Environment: real
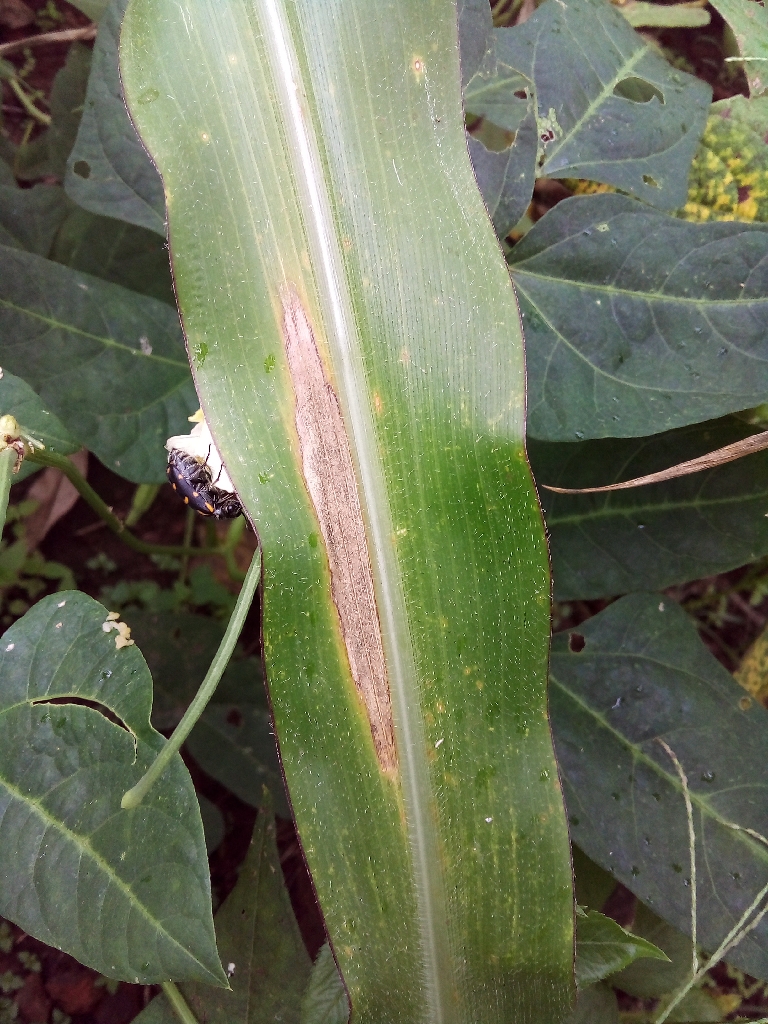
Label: northern_corn_leaf_blight